Verdelot, Seine-et-Marne

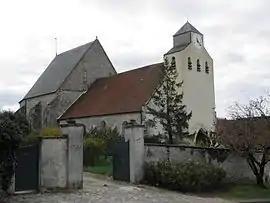
The church in Verdelot

Verdelot is a French commune located in the Seine-et-Marne "département", in the Île-de-France "région".